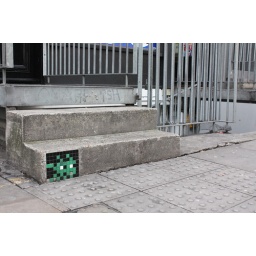
space invader in action, curtain road